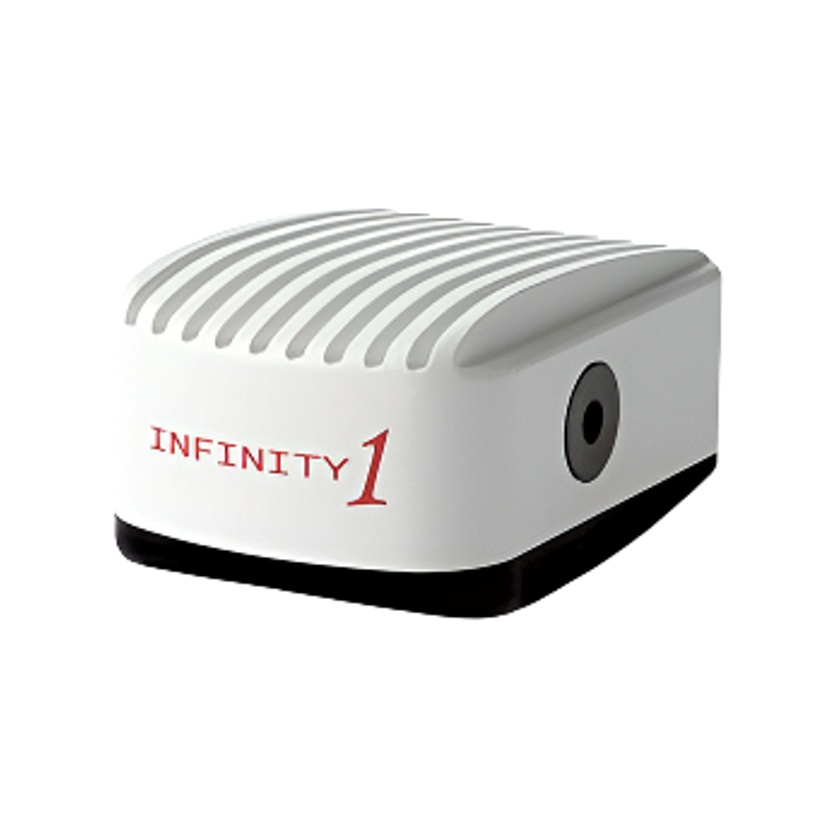
Infinity 1 microscopy cameras
Cost-effective camera for clinical, life science, material science, and education professionals. Features include auto white balance, full exposure control, programmable gain, sub-windowing, and region of interest. The INFINITY 1 CMOS USB 2.0 digital cameras are designed to be a cost-effective, versatile solution for clinical, life science, materials science and educational professionals. The camera is available with 1.3 to 5 megapixel resolution. Features include auto white balance, full exposure control, programmable gain, sub-windowing and region of interest. It is an excellent fit for documentation and archiving applications. The INFINITY 1-2C features a unique colour sensor with 1600x1200 resolution and on-board processing. This camera delivers outstanding image quality and excellent value. Highlights 2, 3 and 5 megapixel resolution Perfect for documentation and archiving applications Fast frame rates Technical Data Applications Brightfield, Darkfield, DIC, Live Cell Imaging, Histology, Pathology, Cytology, Defect Analysis, Semiconductor Inspection, Metrology INFINITY1-1M product brochure INFINITY1-2 product brochure INFINITY1-3 product brochure INFINITY1-5 product brochure
Brand: Electron Microscopy Sciences (EMS)
Category: Business & Industrial > Science & Laboratory > Laboratory Equipment > Microscope Accessories > Microscope Cameras